Sun Hei SC

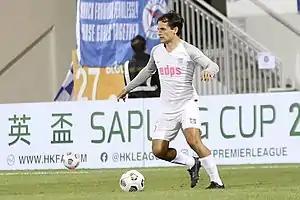
Roberto Júnior played 116 games for Sun Hei SC

In the 2009–10 and 2010–11 seasons, Sun Hei used Tsing Yi Sports Ground as their home ground.